CMLL 79th Anniversary Show

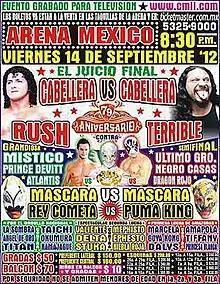
Official poster for the event

The CMLL 79th Anniversary Show was a professional wrestling event produced by Consejo Mundial de Lucha Libre (CMLL) that took place on September 14, 2012, in CMLL's home arena Arena México in Mexico City, Mexico. The event commemorated the 79th anniversary of CMLL, the oldest professional wrestling promotion in the world. The Anniversary show is normally CMLL's biggest show of the year, their Super Bowl event. The CMLL Anniversary Show series is the longest-running annual professional wrestling show, starting in 1934.